1985–86 Gillingham F.C. season

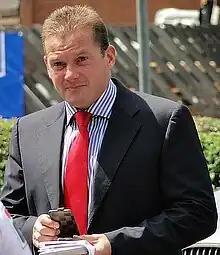
Waist-up shot of football manager Graham Westley holding some papers

The 1985–86 Associate Members' Cup, a tournament exclusively for Third and Fourth Division teams, began with a preliminary round in which the teams were drawn into groups of three, contested on a round-robin basis; Gillingham's group also contained fellow Third Division sides Derby County and Brentford. Gillingham's first match of the tournament was away to Derby and came just nine days after the FA Cup third round replay between the two teams. On this occasion Gillingham won 2–0 with goals from Robinson and Cascarino. Seven days later Gillingham played Brentford at Priestfield; the attendance of 1,464 was Gillingham's lowest crowd of the season. The match finished 1–1, giving Gillingham four points from their two games; as Brentford's game against Derby ended in a draw, Gillingham topped the group and progressed to the southern section quarter-finals.